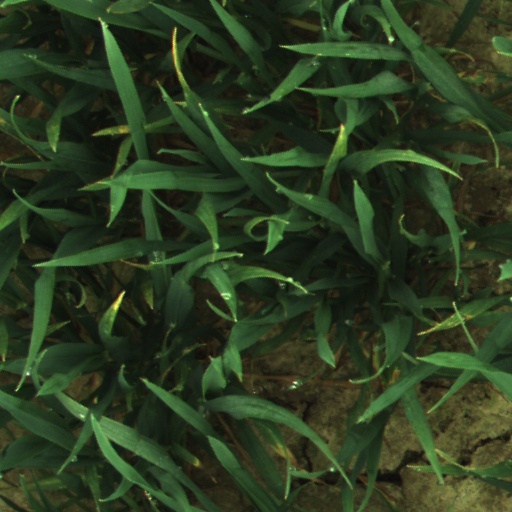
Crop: wheat